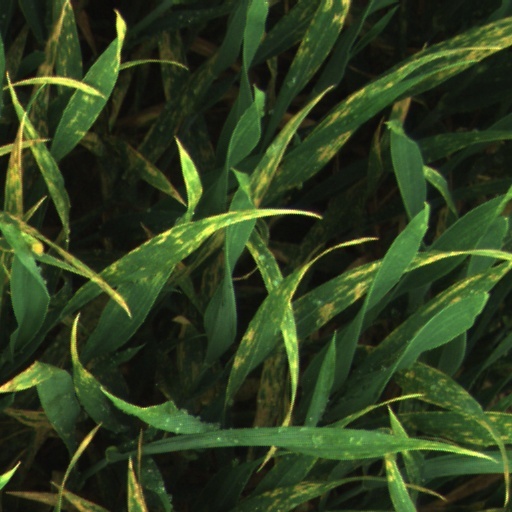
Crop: wheat